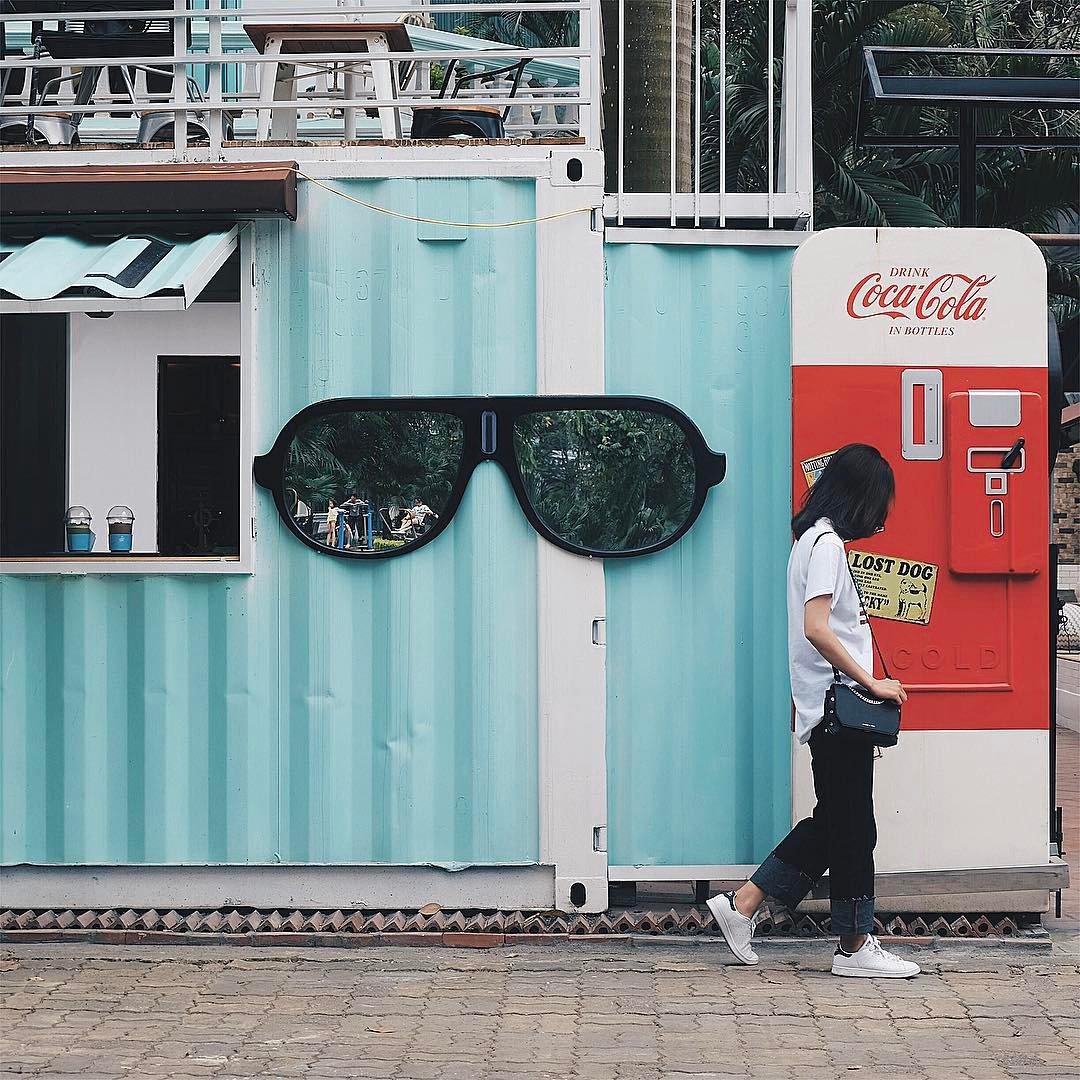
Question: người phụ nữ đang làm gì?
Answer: đang đi trên vỉa hẻ